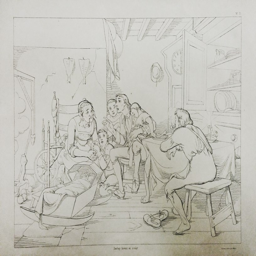
illustrations for edition of speculative fiction book